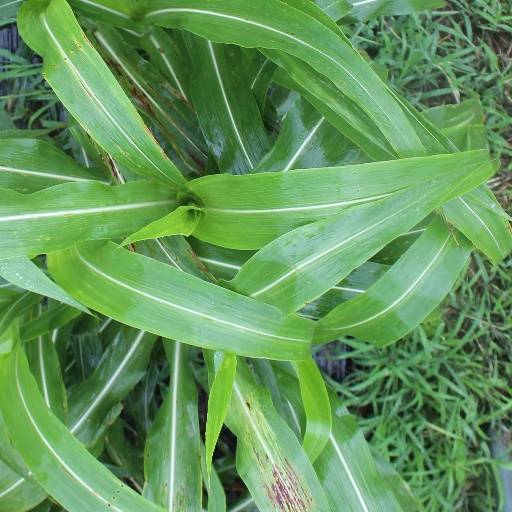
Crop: sorghum